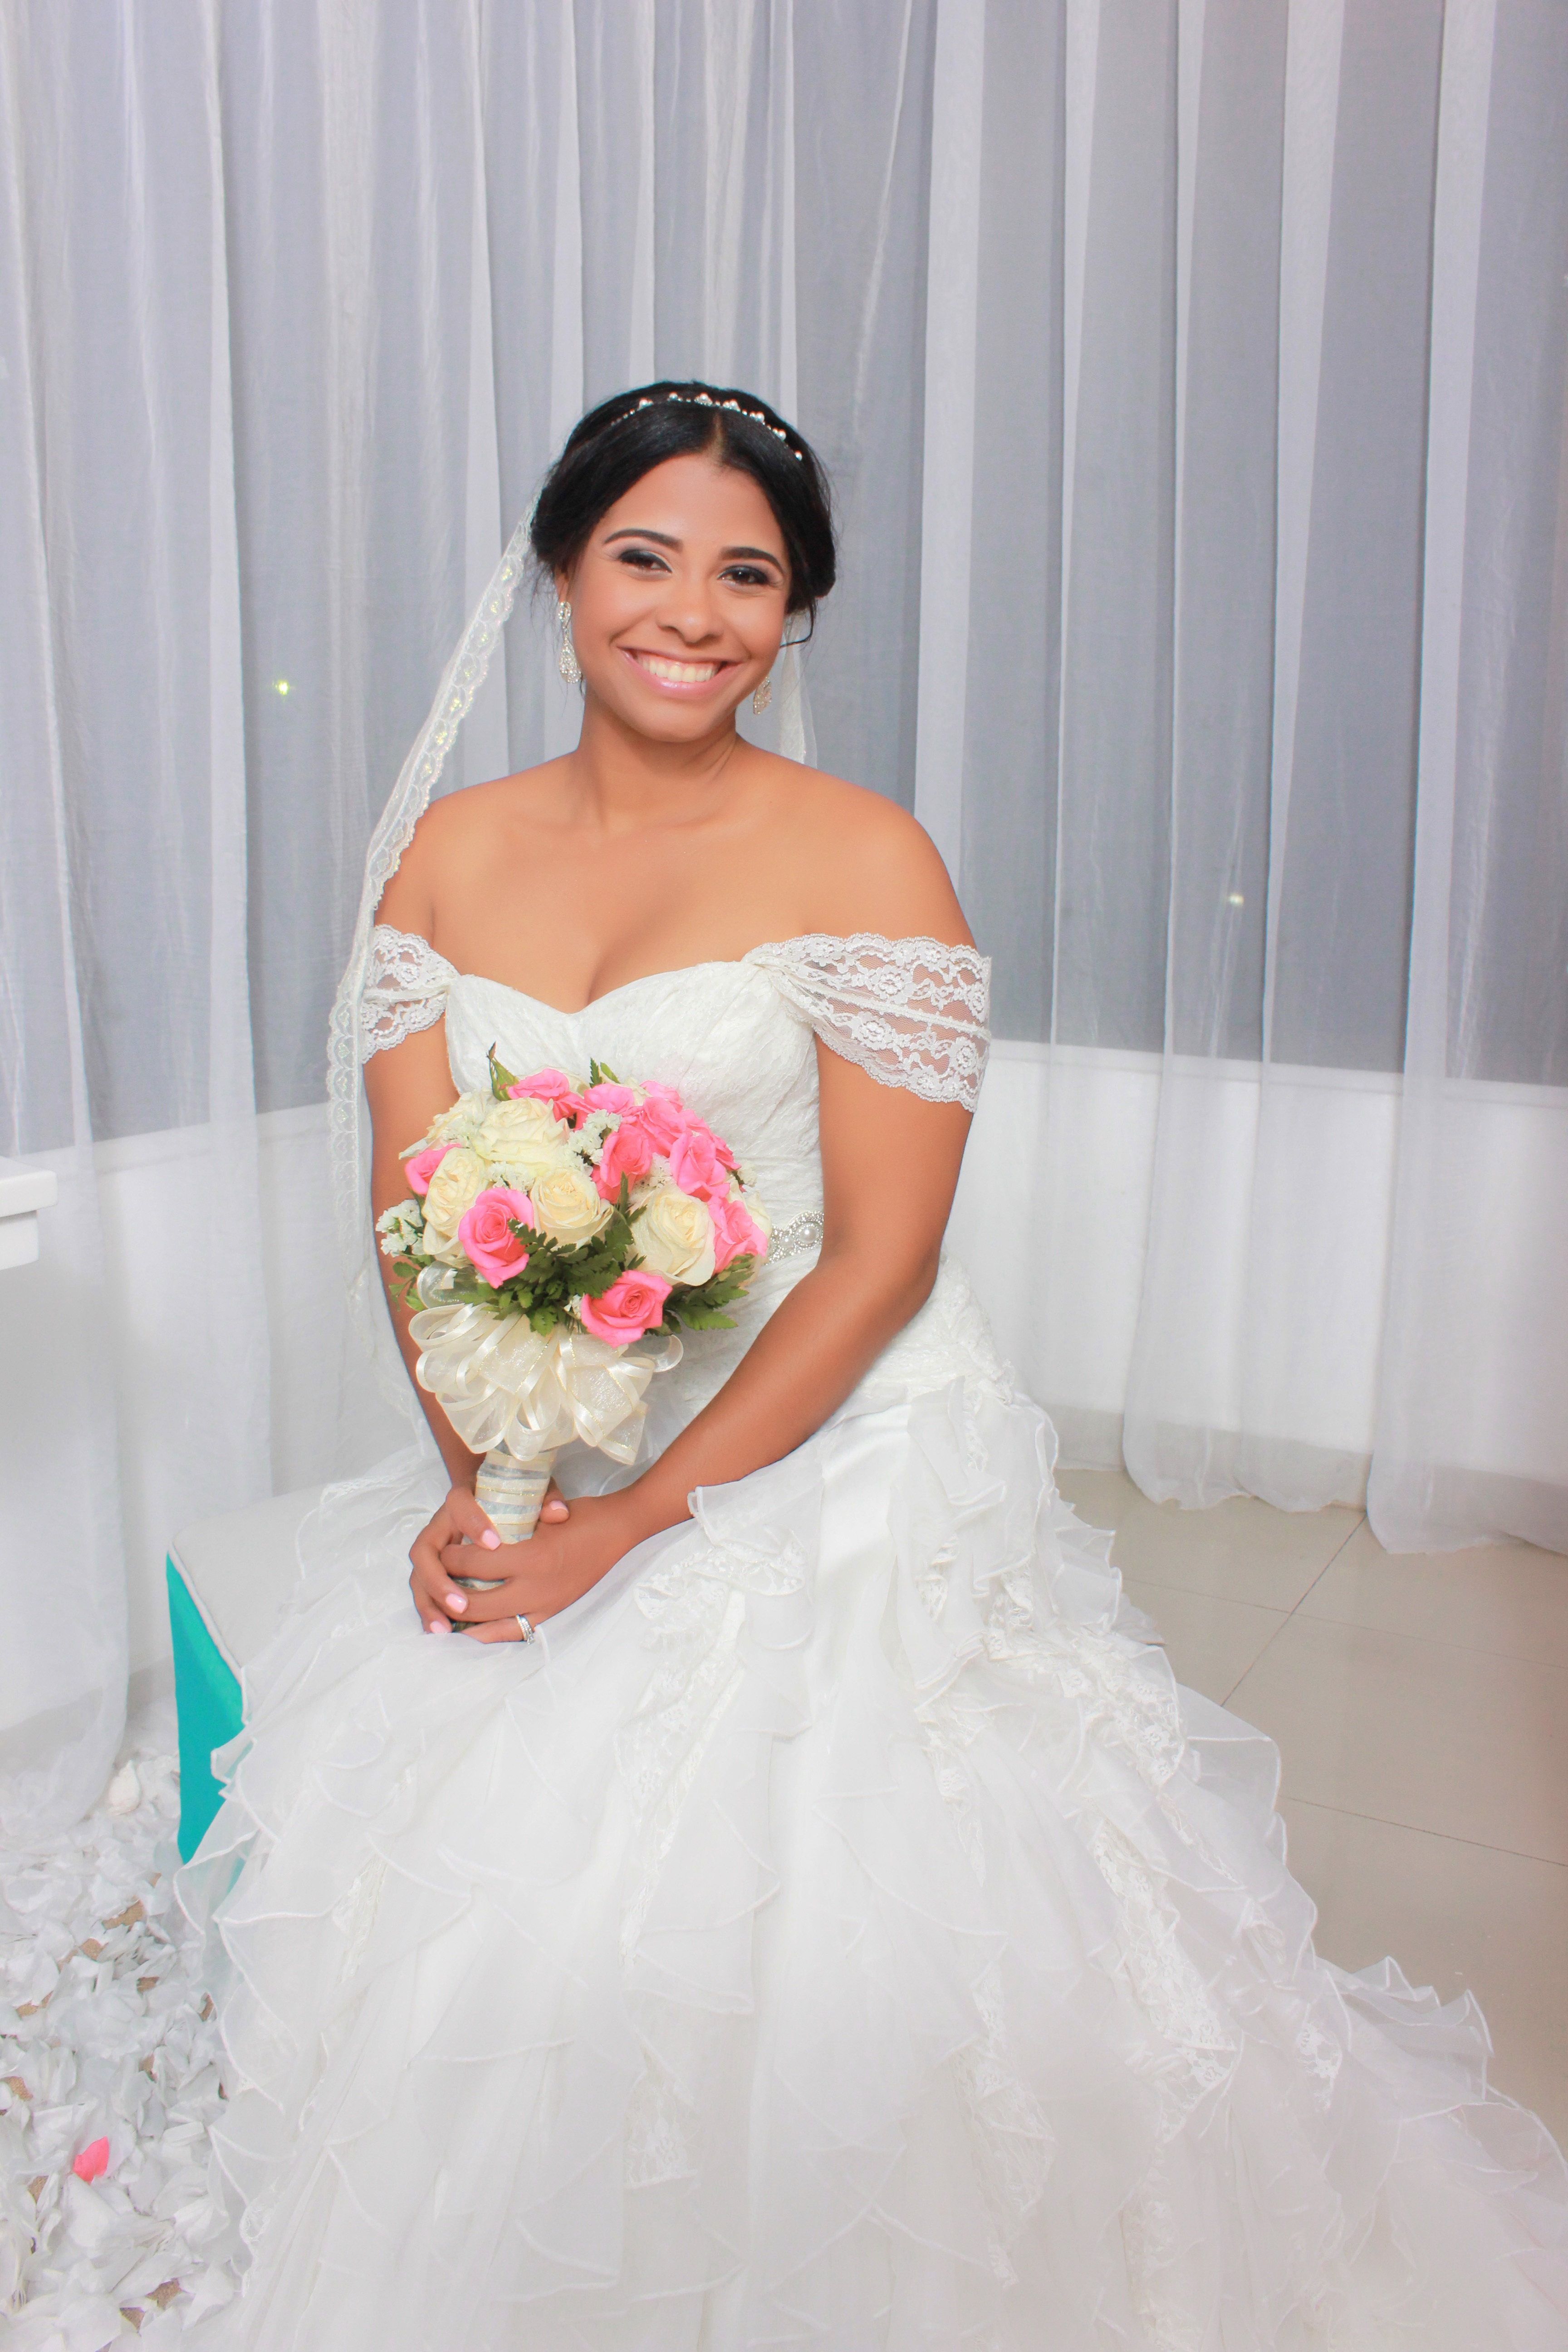
woman, white, ship, love, kiss, couple, romance, romantic, church, clothing, wedding, wedding dress, bride, marriage, flowers, ceremony, dress, women, altar, lovers, event, gown, veil, marry, quinceanera, newlyweds, nuptials, before god, bridal clothing, bridal accessory